Glendale, California

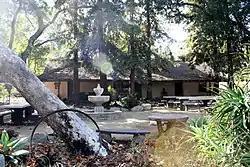
The Catalina Verdugo Adobe is the city's oldest building. Construction began in 1828.

The 1821 Treaty of Córdoba established Mexican independence from Spain at the end of the Mexican War of Independence.